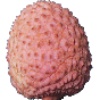
Label: Lychee 1